911 Operator (video game)

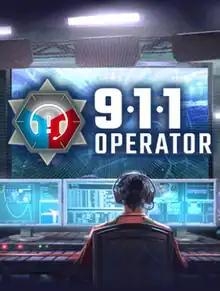

911 Operator is a simulation video game developed by Polish studio Jutsu Games and published in 2017 by PlayWay. The player assumes the role of a 9-1-1 telephone operator who must answer phone calls and dispatch police officers, paramedics, and firefighters to various emergencies. "911 Operator" was funded through a successful Kickstarter campaign that ran from July 21 to August 20, 2016. The game was released on PC in February 2017, with releases for the PlayStation 4 and Xbox One following later that year. The Android version of the game was released on November 16, 2017. On October 26, 2018, the game was released for Nintendo Switch.